Fighting Vipers

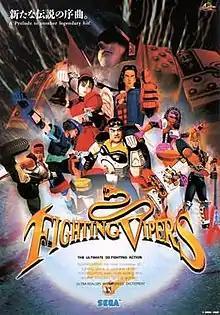
Japanese sales flyer

Fighting Vipers is a 1995 fighting video game developed by Sega AM2. A 3D fighter, it uses the same game engine as AM2's "Virtua Fighter 2" (1994) but features enclosed arenas and an armor mechanic, and was targeted more towards Western audiences, using a U.S. setting and more freeform styles of martial arts.